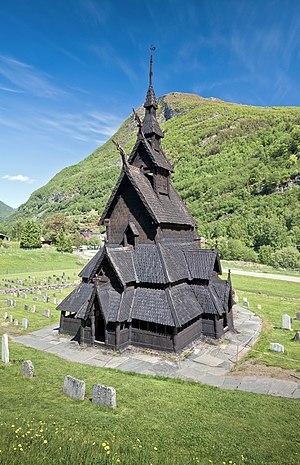
Église en bois du Stavkirke de Borgund à Lærdalen, dans la commune de Lærdal, comté de Sogn og Fjordane, Norvège, en juin 2013. 日本語: ノルウェーのソグン・オ・フィヨーラネ県ラルダール市のボルグンド・スターヴ教会。2013年6月。 සිංහල: ලාර්ඩලෙන් හි පිහිටා ඇති බෝර්ගුන්ඩ් ස්ටේව් දේවස්ථානය, ජූනි 2013
Selon un sondage Eurobarometer datant de 2018, 19 % « croient que Dieu existe » dont 17 % sont très religieux. Selon un autre sondage, de Gallup, 36 % des Norvégiens sont religieux. C'est la proportion la plus faible des pays occidentaux.
La stavkirke de Borgund à Borgund, Lærdal, Sogn og Fjordane, est considérée comme étant la mieux préservée des églises en bois debout subsistant en Norvège.